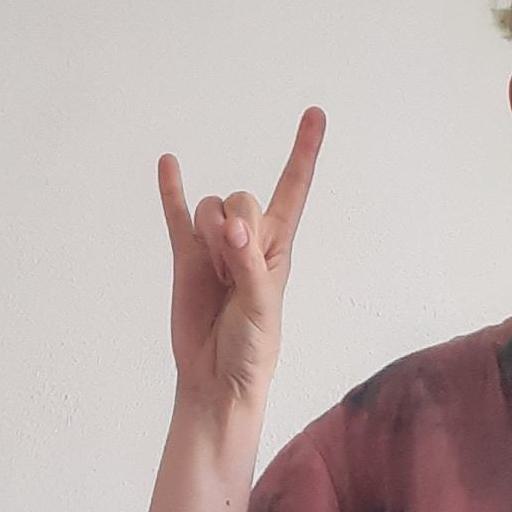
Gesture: rock